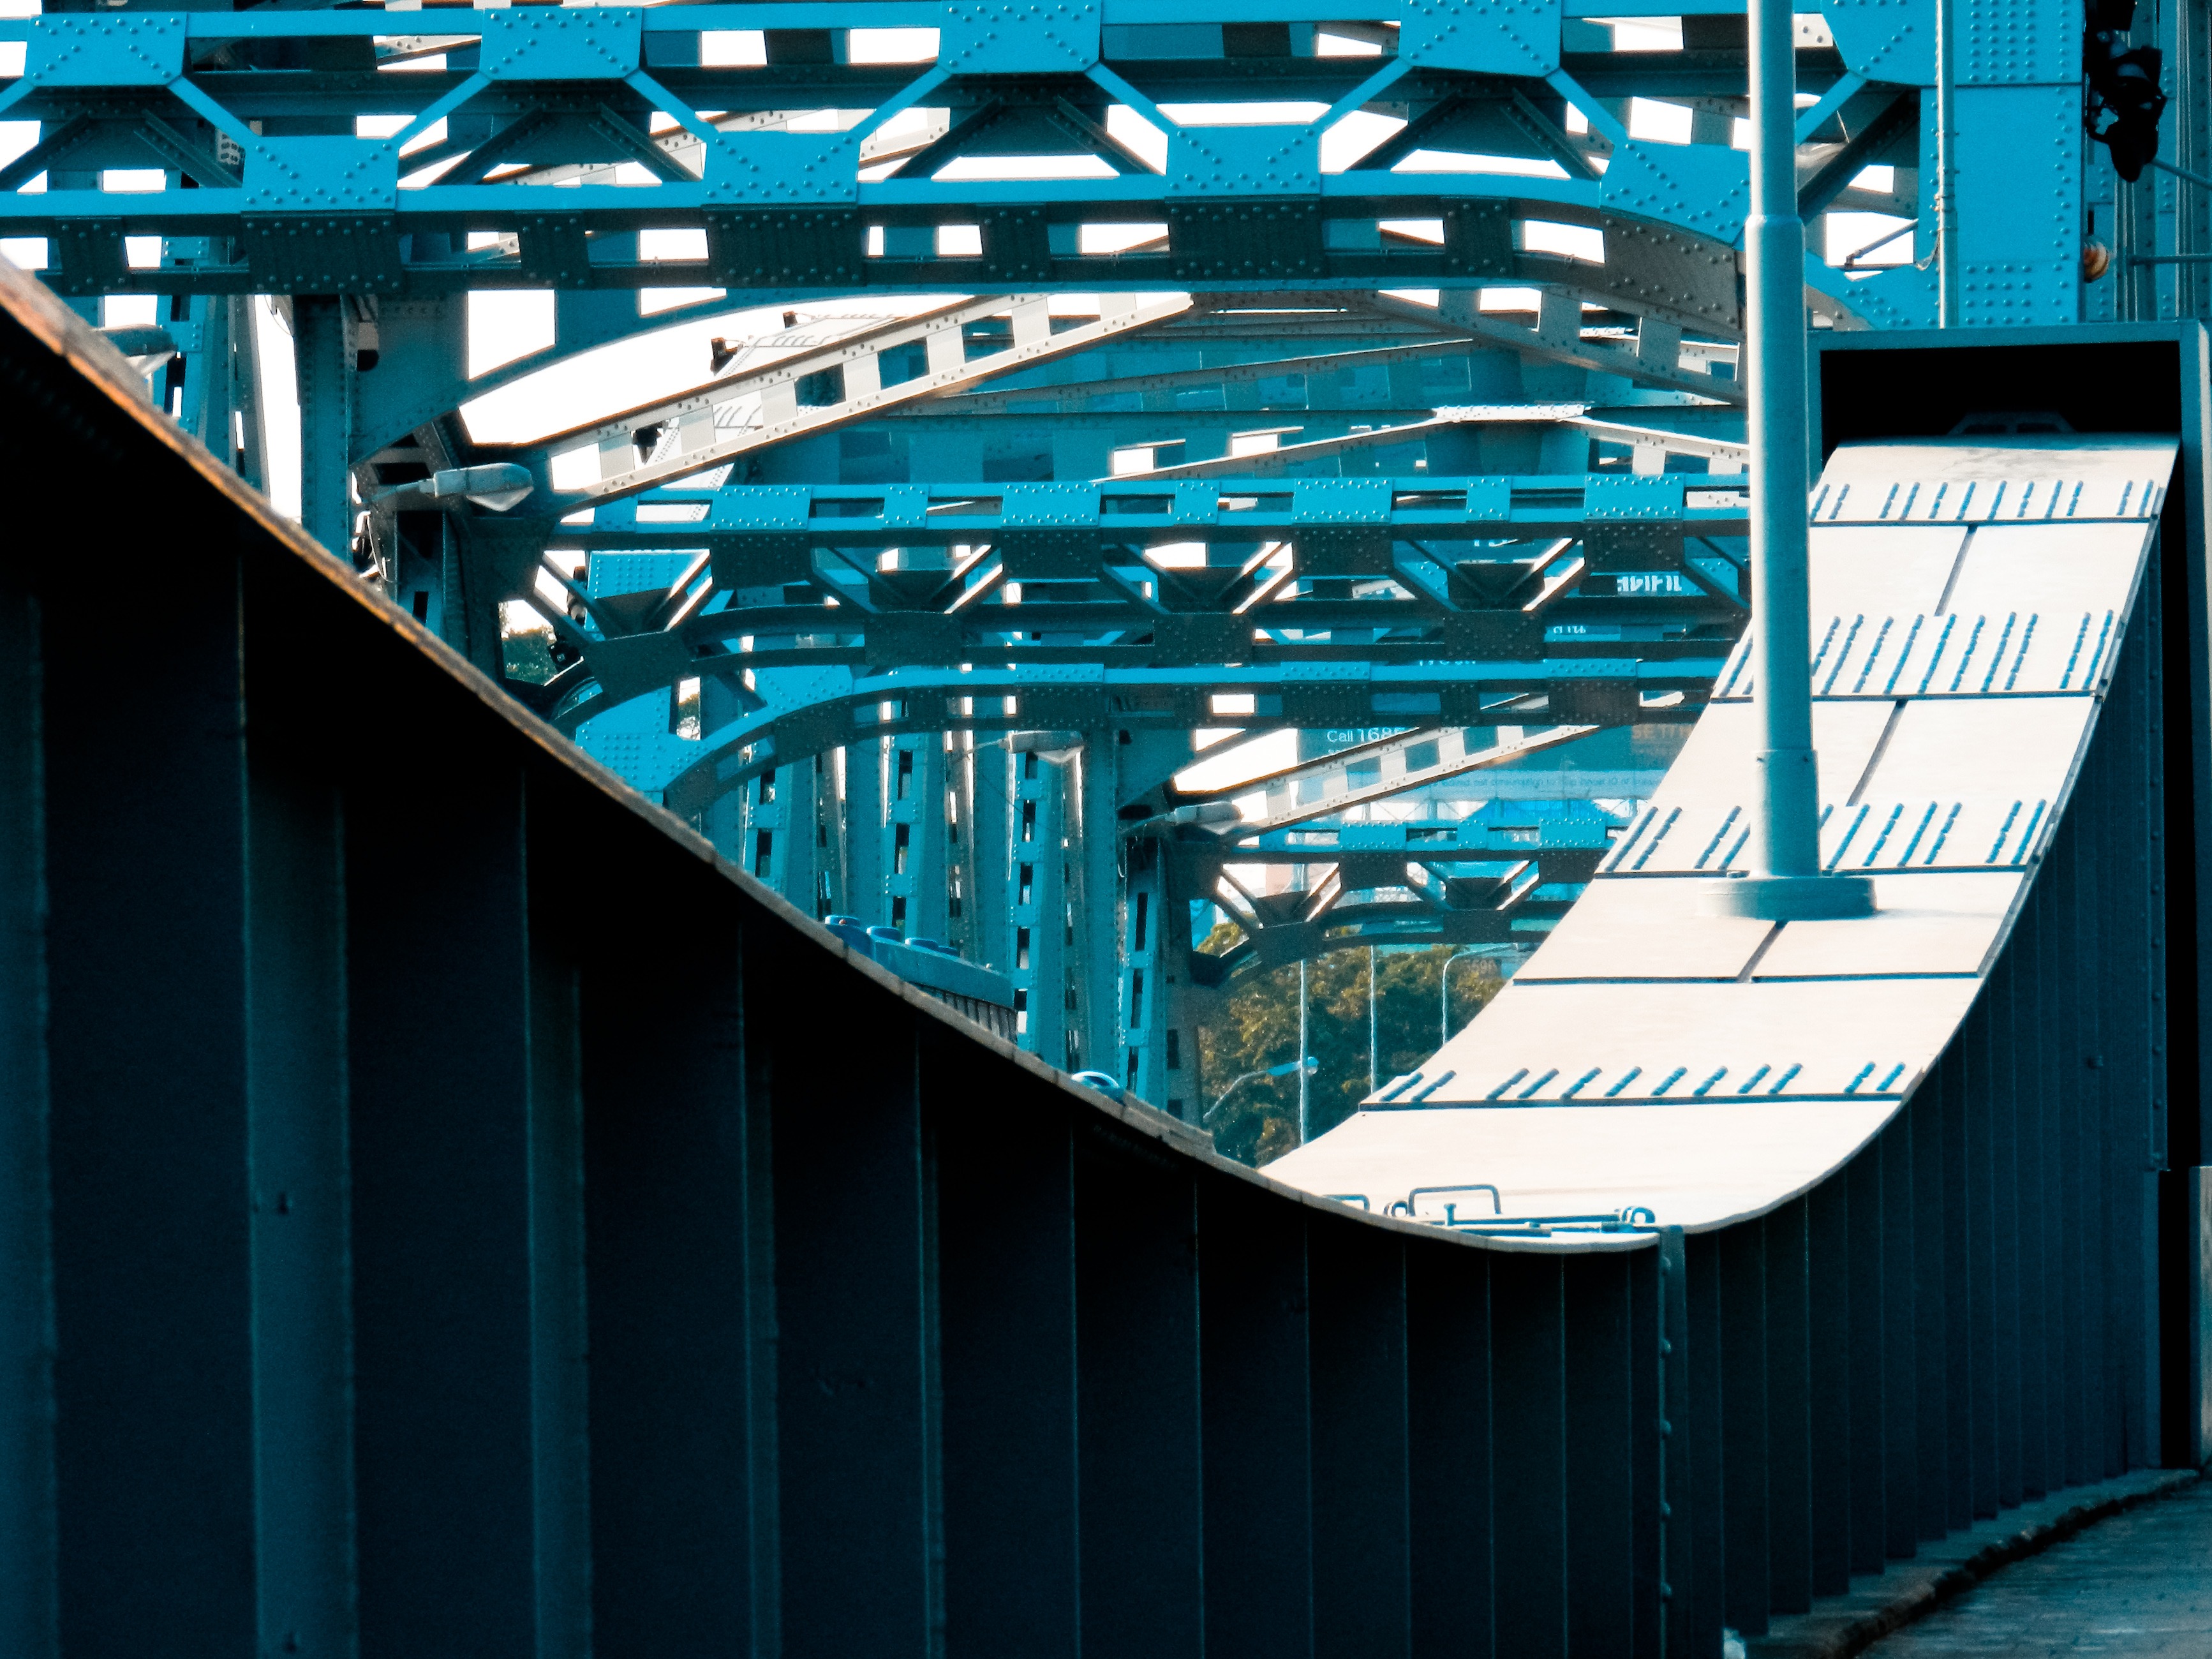
abstract, steel, line, green, geometric, color, metal, blue, signage, design, symmetry, shape, iron bridge